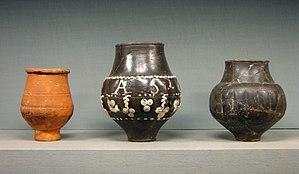
Céramique gallo-romaine, musées de la Cour d'Or à Metz.